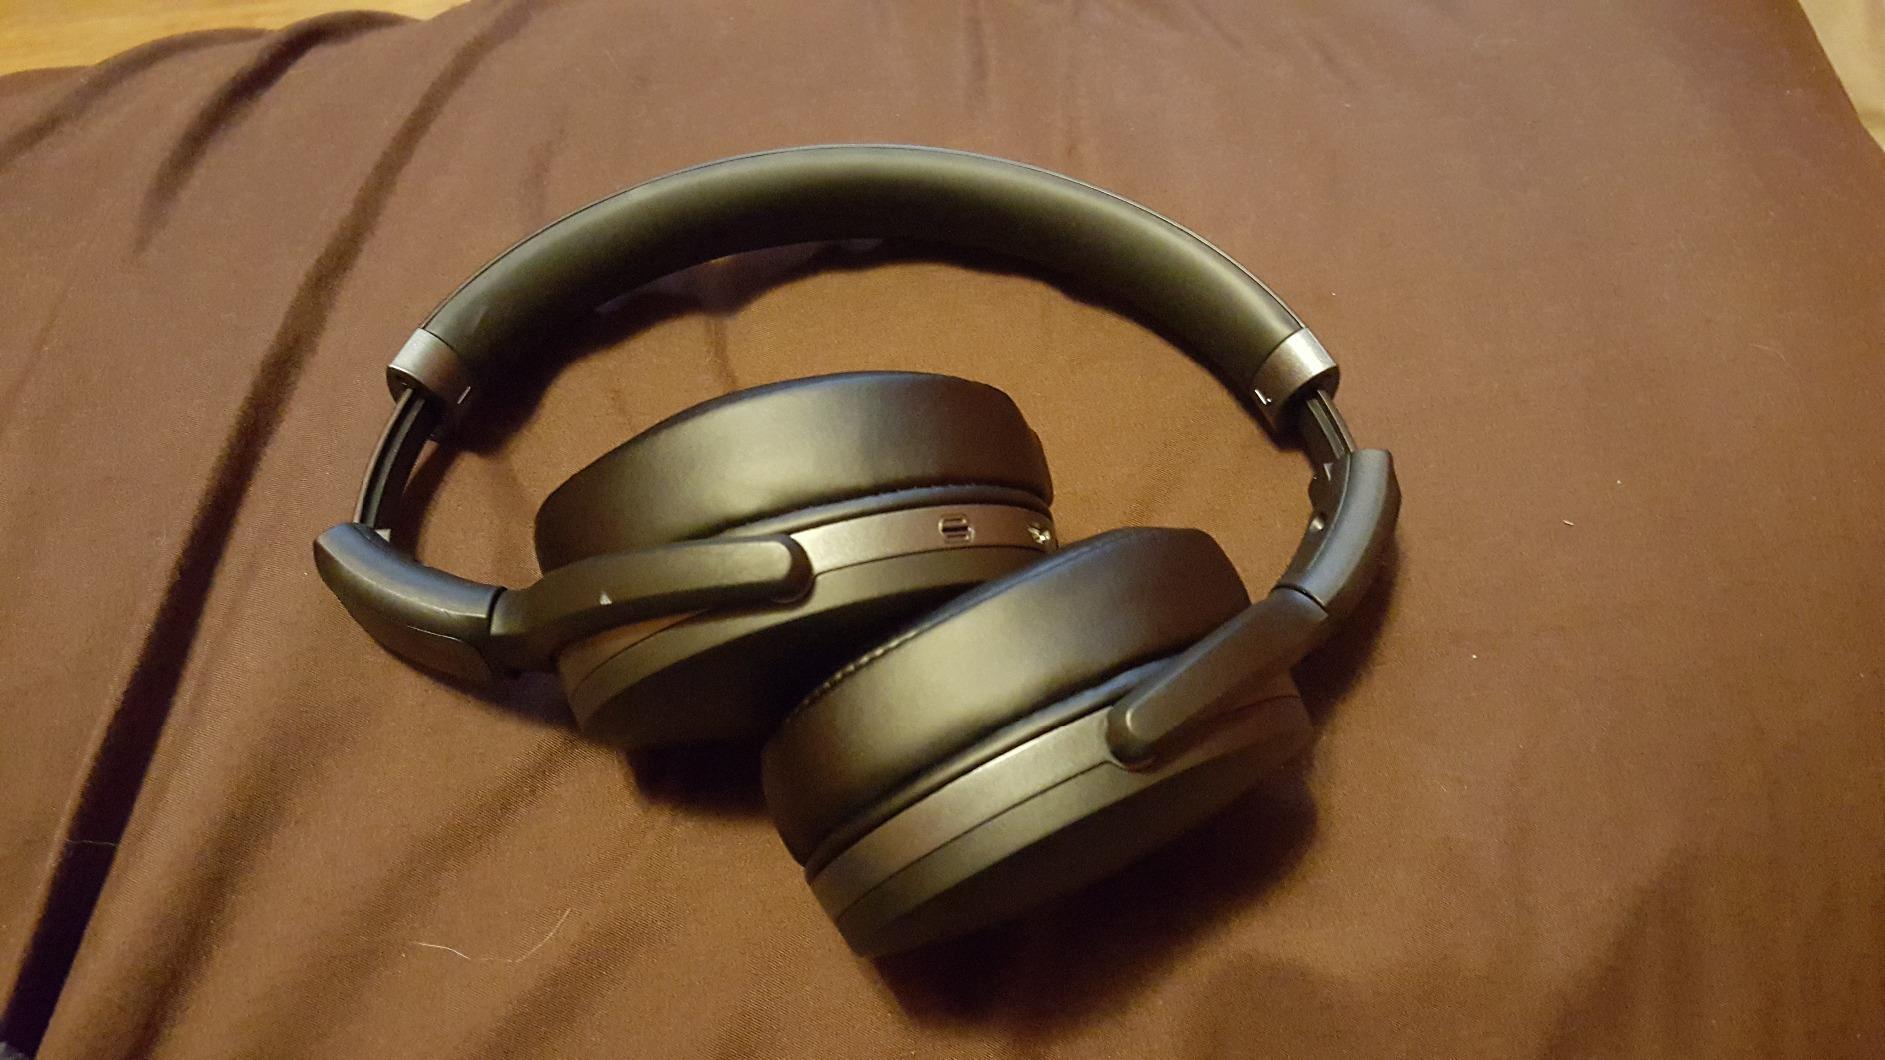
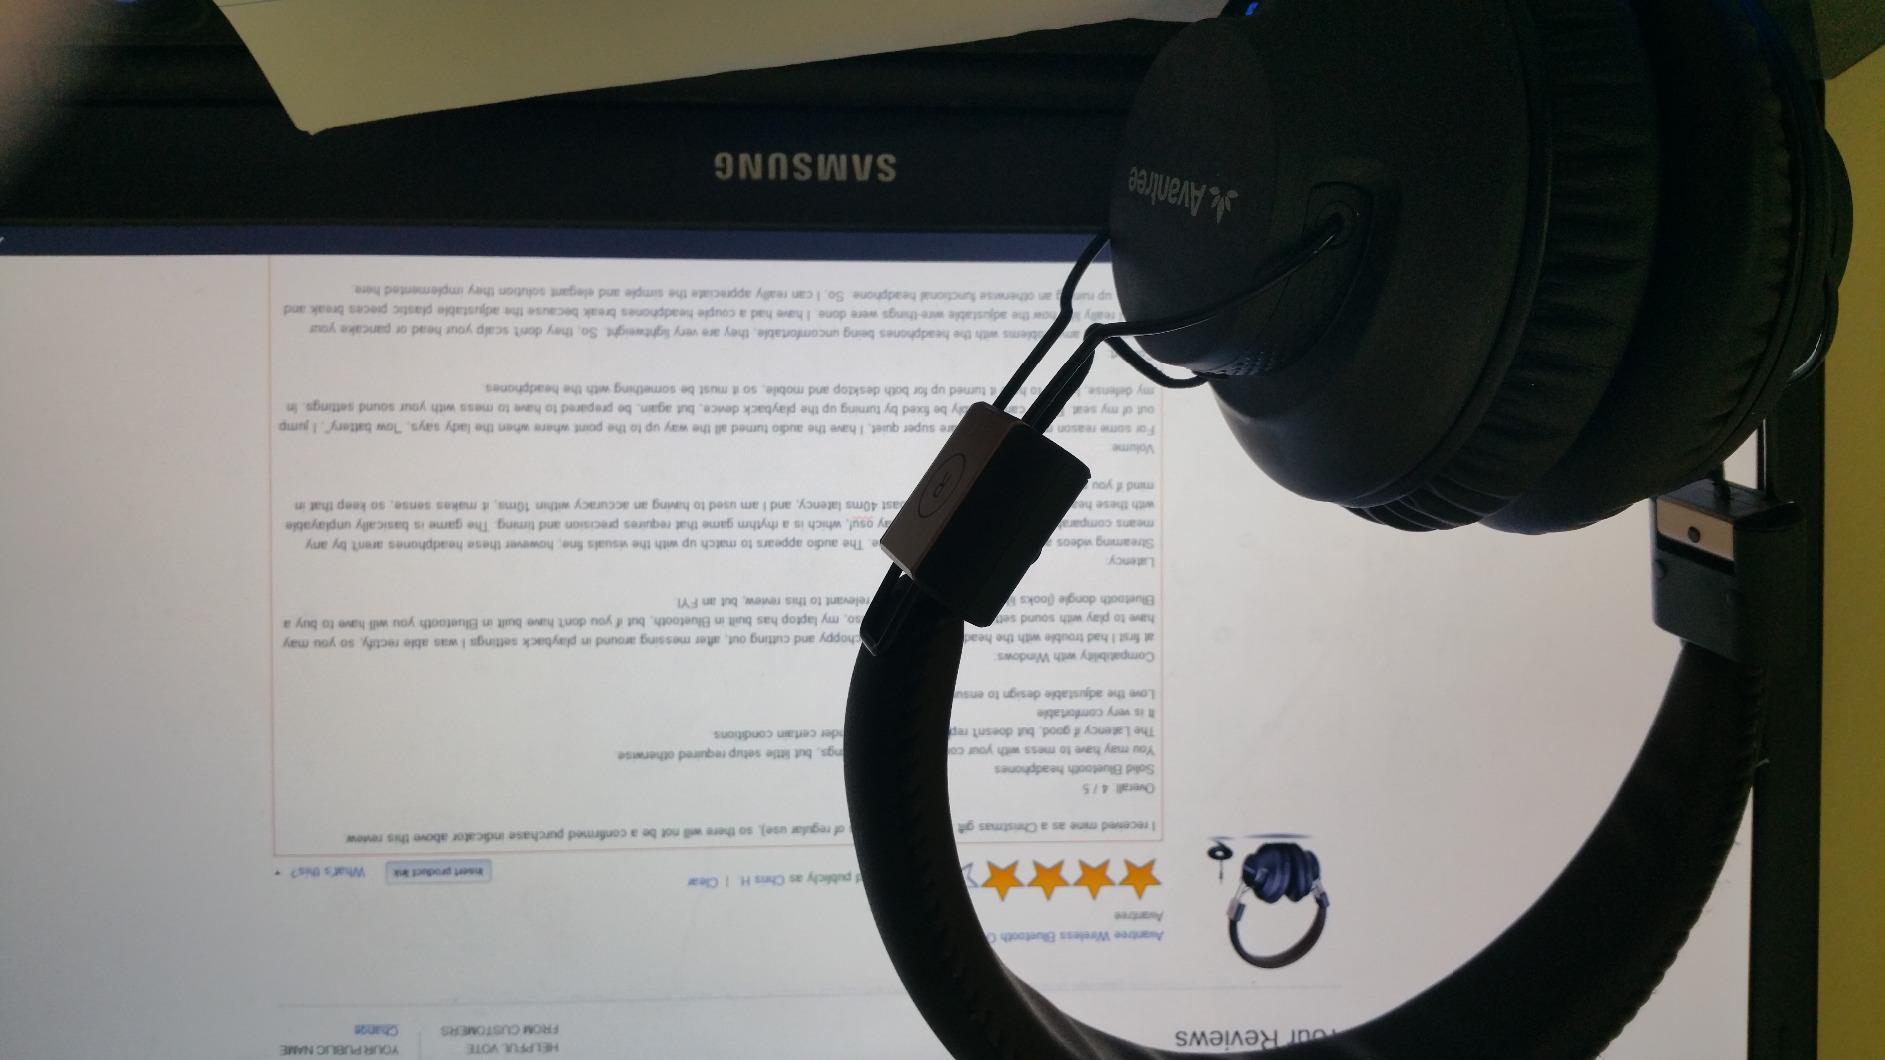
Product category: headphones
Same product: no